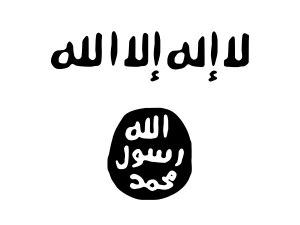
Le drapeau de l'État islamique est un drapeau basé sur l'étendard noir et le sceau de Mahomet, utilisé par l'organisation djihadiste État islamique. Créé en 2007 en Irak, il est également adopté par certains des groupes djihadistes liés à al-Qaïda, comme Al-Qaïda au Maghreb islamique, Al-Qaïda dans la péninsule arabique ou le Harakat al-Chabab al-Moudjahidin.